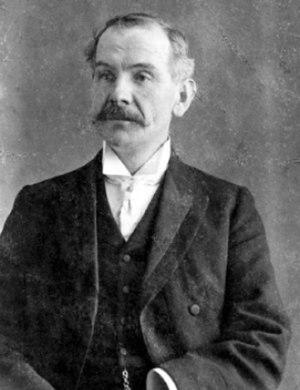
Les caméras Birt Acres sont des appareils de prise de vues cinématographique anglais, dont le plus ancien — nommé d'abord Kineopticon puis Kinetic — est contemporain du cinématographe Lumière mais au format 35 mm à perforations Edison.